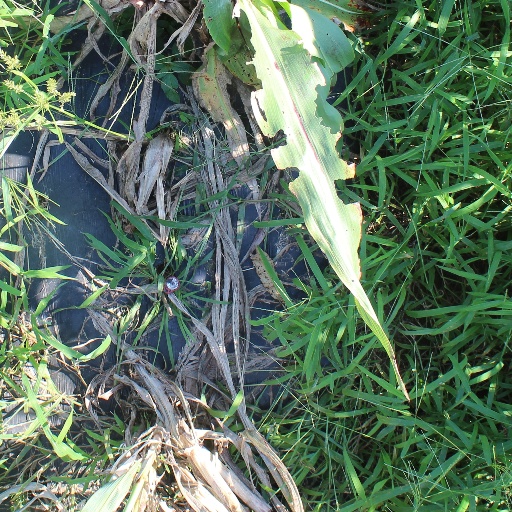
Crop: sorghum